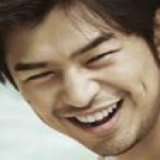
diễn viên Trần Bách Lâm